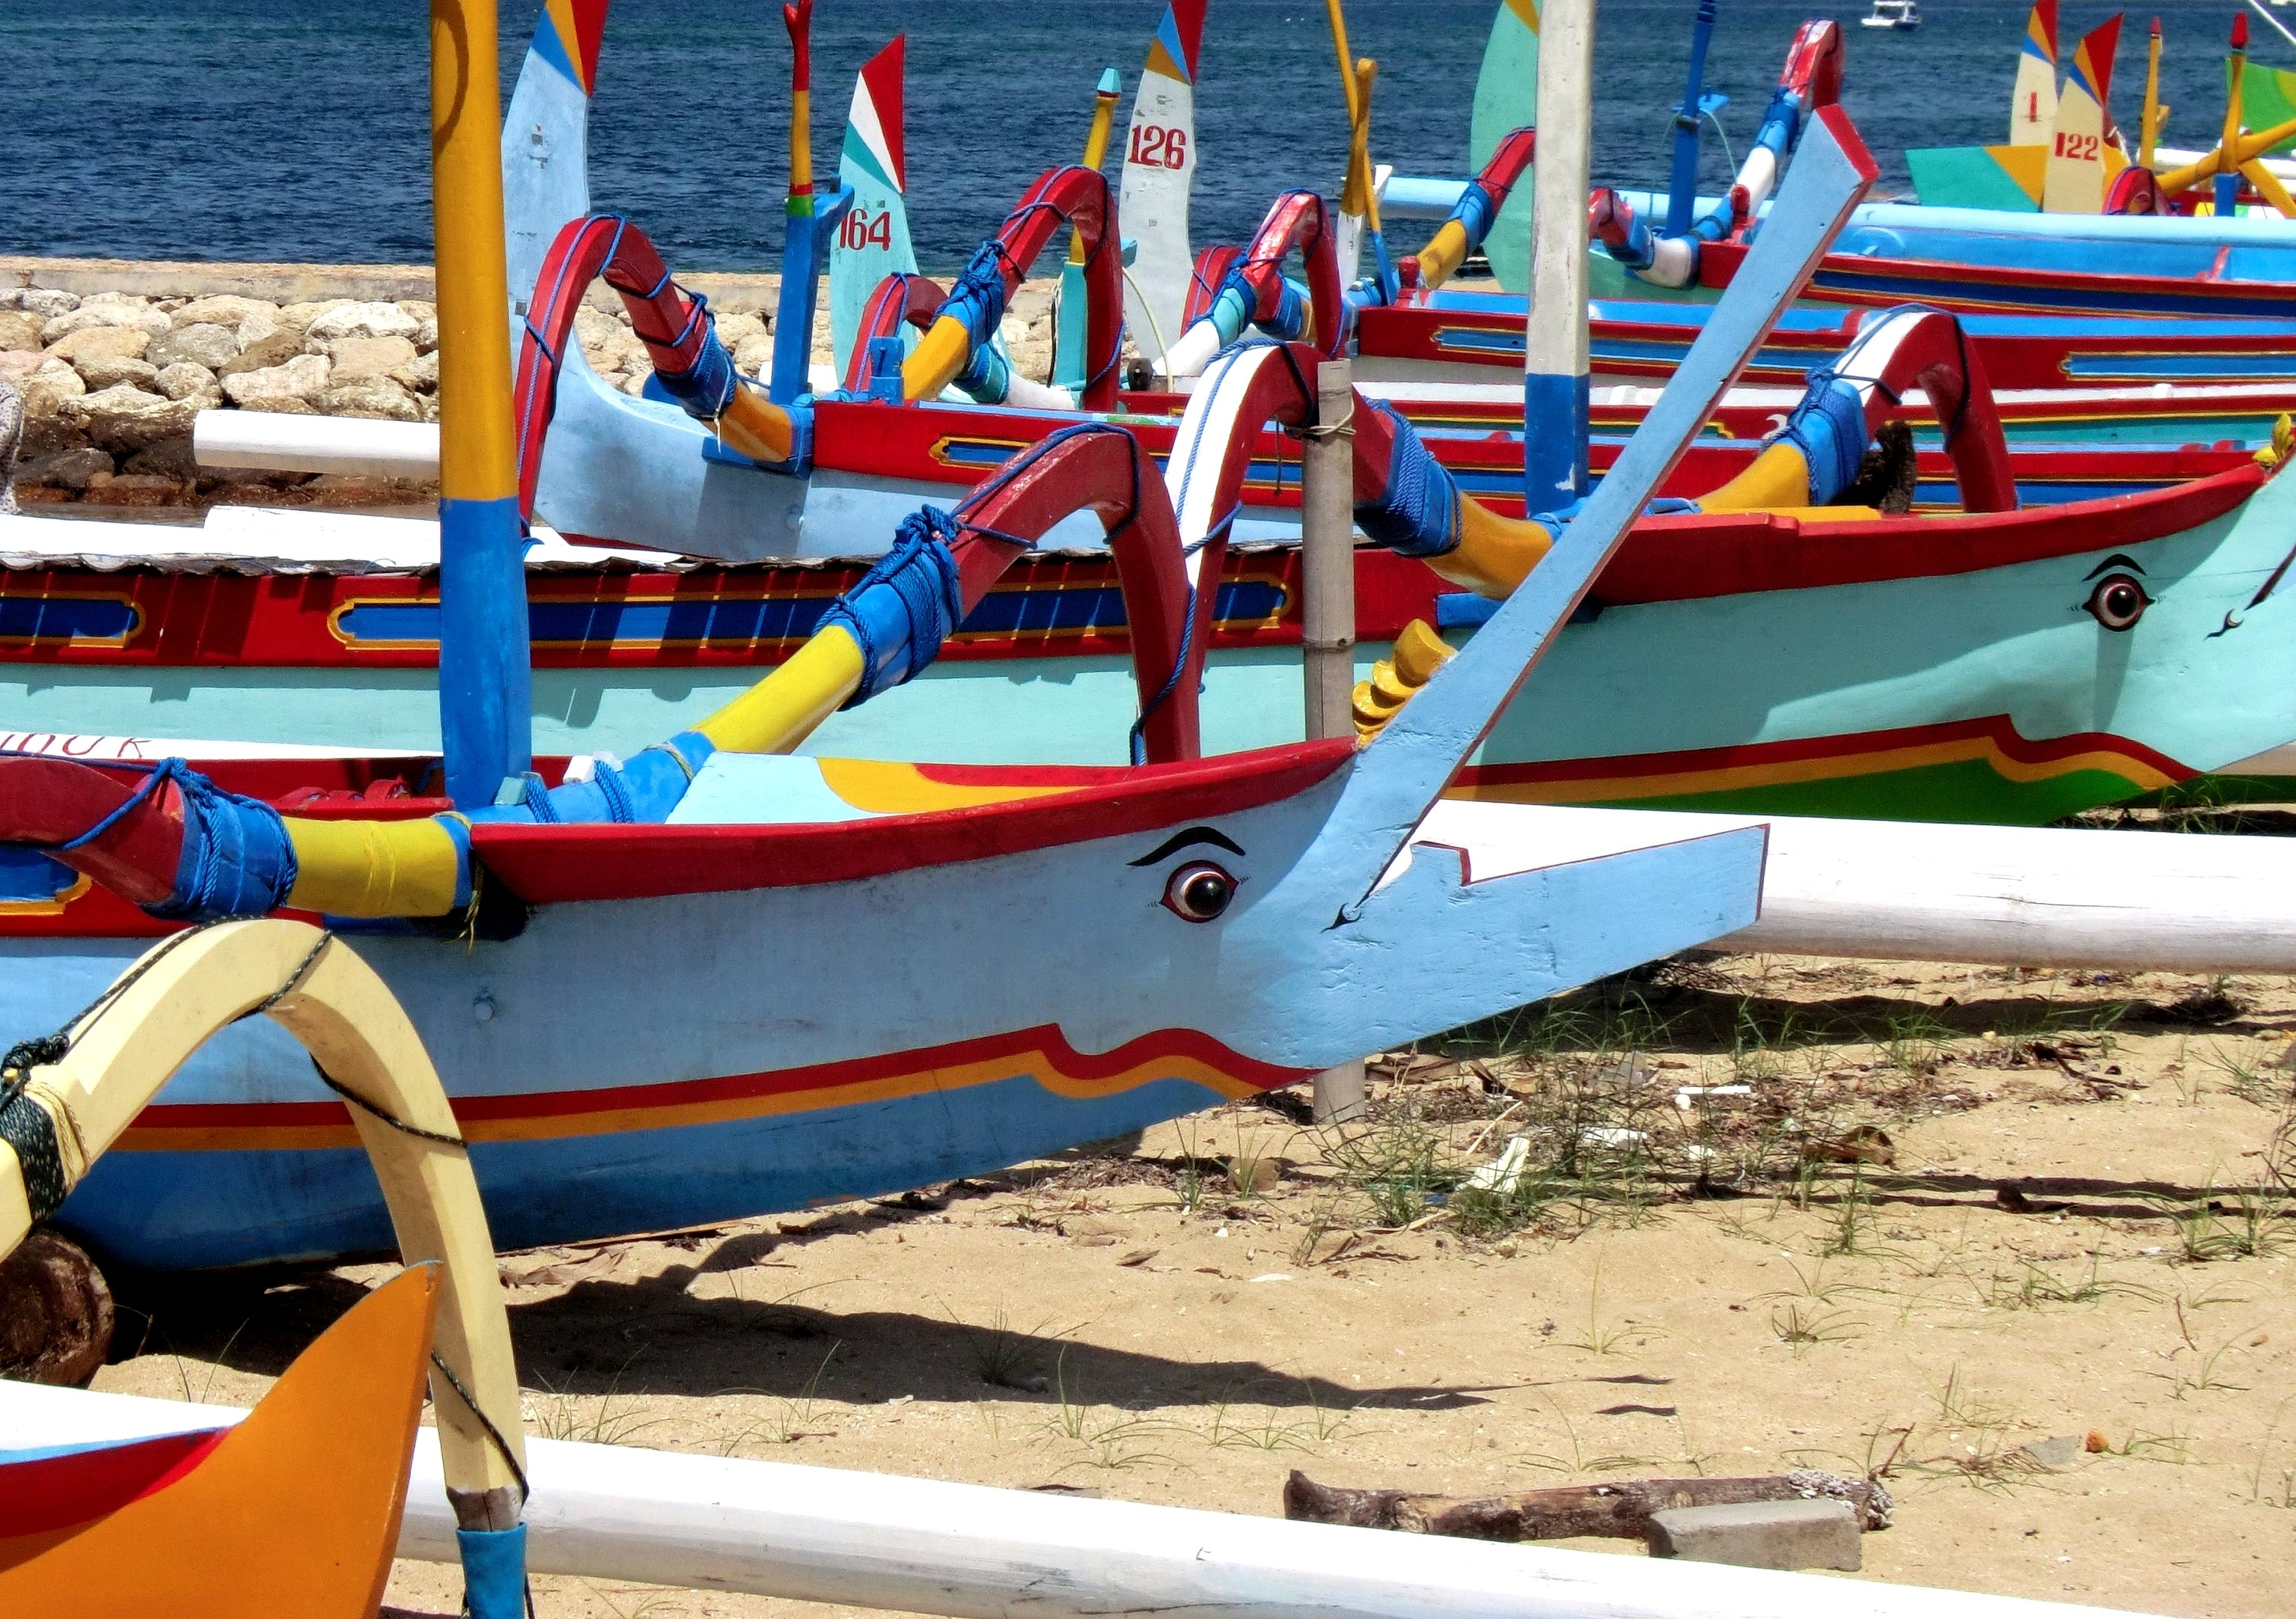
beach, sea, boat, vehicle, colorful, boating, indonesia, watercraft, rowing, bali, fishing boats, dinghy